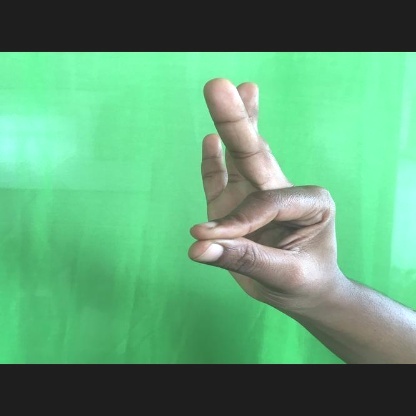
Mudra: Hamsasyam